Mobike

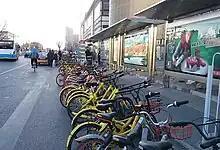
Several ofo and Mobike bikes blocking a bus stop platform

According to a company press release, small batches of second generation Mobikes, both Classic and Lite, are being deployed in areas of service. Reports indicate that the second generation bicycles use a more durable aluminium kickstand rather than the formerly used hard plastic ones. Also mentioned is the new hydraulic adjustable seat installed on Generation 2 bicycles through depression of a small metal tab near the base of the seat. Finally, the second generation Classic Mobikes now also have a basket.